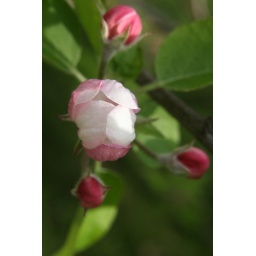
apple blossom, they are just starting to come to life. my trees will be so beautiful in a few days..